Look at Me (2022 film)

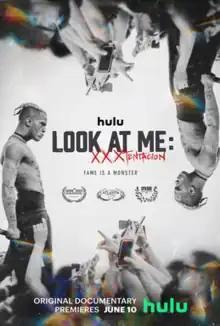
Official release poster

Look at Me is a 2022 documentary film, directed by Sabaah Folayan. It focuses on the life and death of the rapper and singer-songwriter Jahseh Dwayne Ricardo Onfroy, known as XXXTentacion. The film's title is named after his breakthrough single. It premiered at the South by Southwest Film Festival on March 15, 2022, and was released on Hulu on May 26, 2022.